Milling (military training exercise)

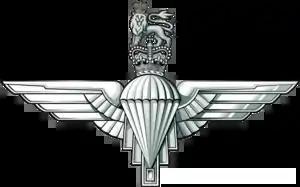
The emblem of the British Parachute Regiment

Milling is a training activity in the British airborne forces. For a fixed period, two opponents punch each other in the head as aggressively as possible without evasion.